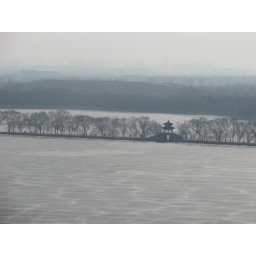
A bridge over a frozen lake